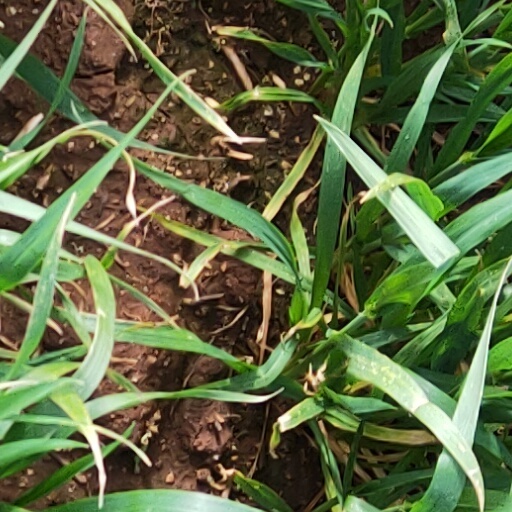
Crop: wheat